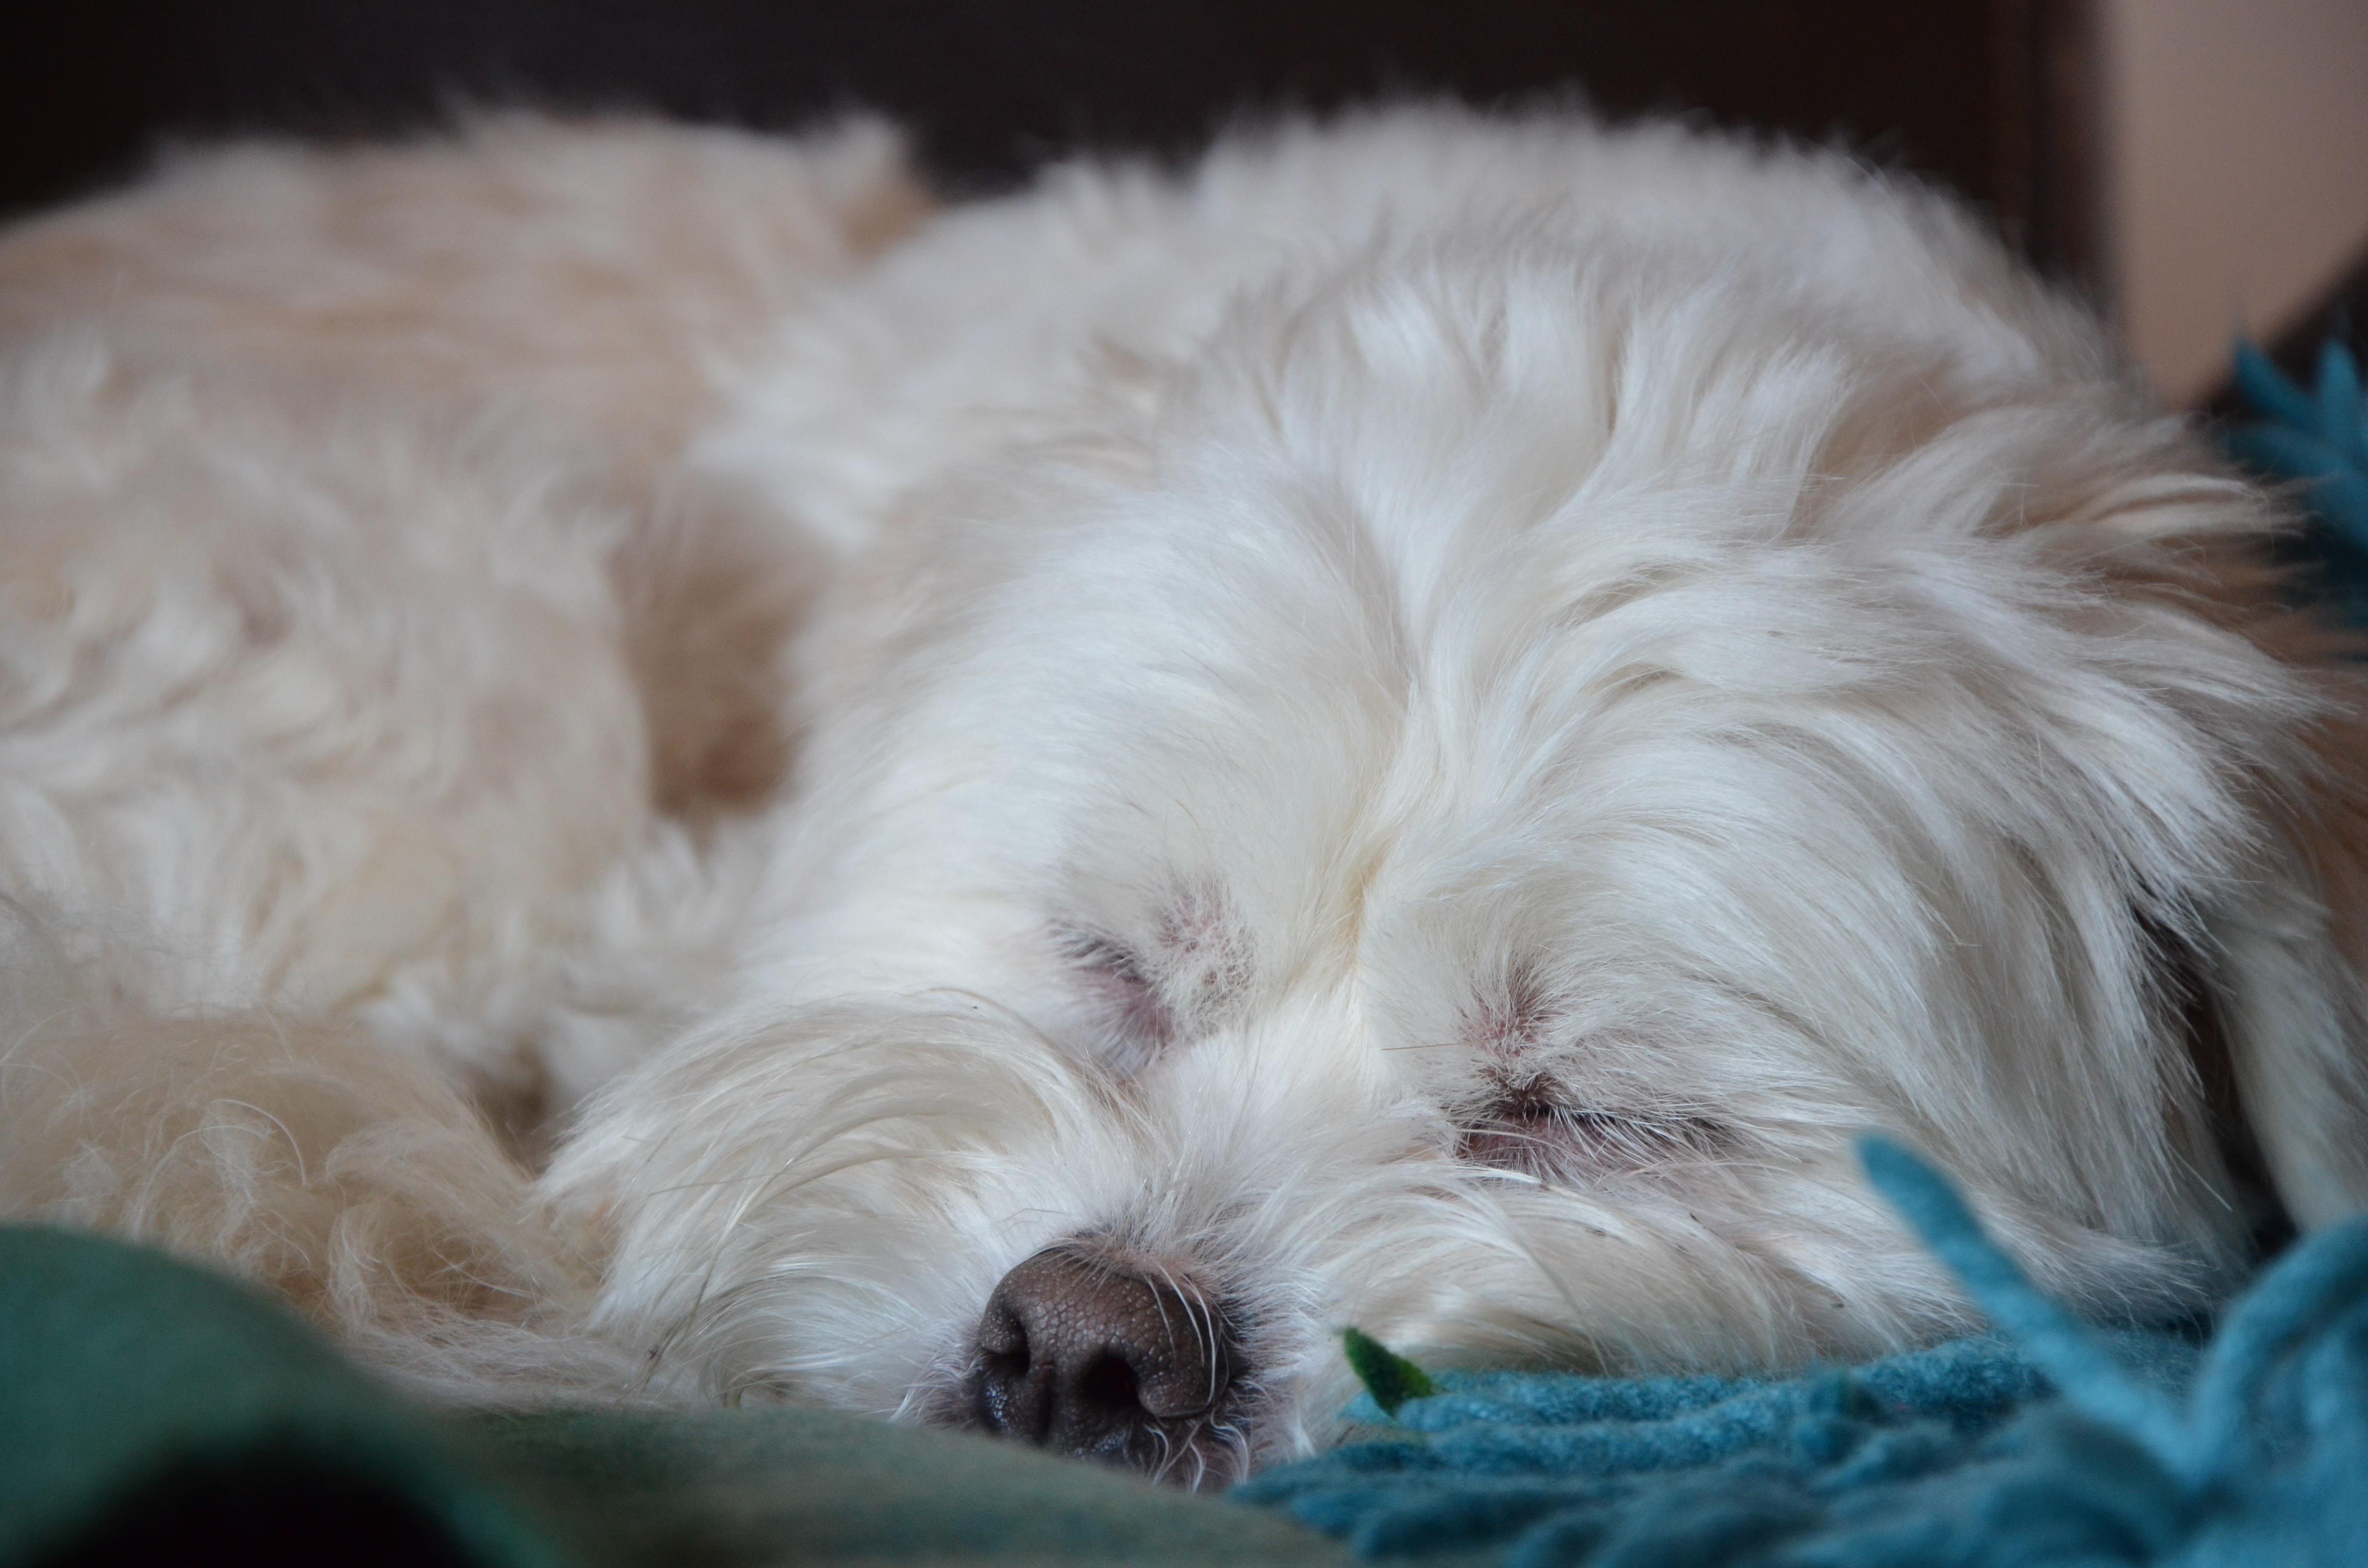
puppy, dog, cute, pet, sleeping, mammal, vertebrate, tired, dog breed, lhasa apso, maltese, bichon, bolognese, coton de tulear, havanese, dog like mammal, schnoodle, dog crossbreeds, cavachon, poodle crossbreed